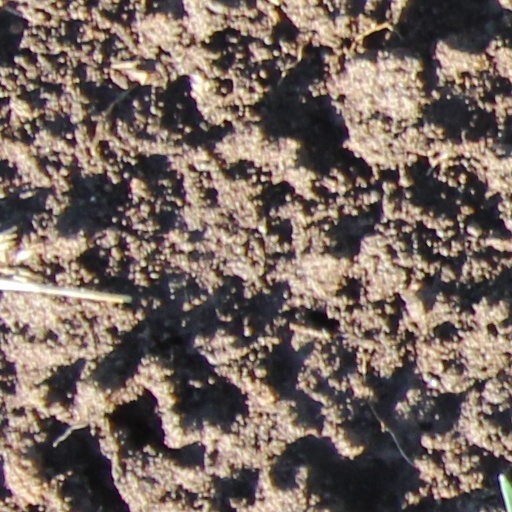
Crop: wheat